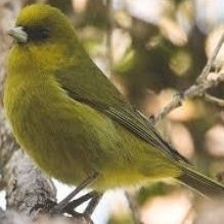
Species: ANIANIAU
Scientific name: MAGUMMA PARVA